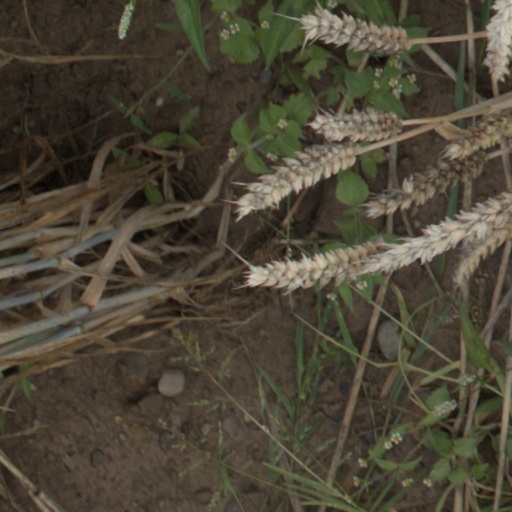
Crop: wheat